The Abduction of Europa (Rembrandt)

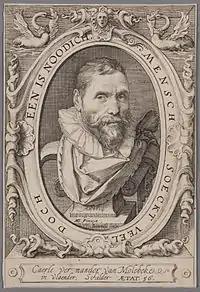
"Karel van Mander", from "Het schilder-boeck", 1604

Art historians, like Mariët Westermann and Gary Schwartz interpret the painting as a reference to Specx' career. The painting includes details from Ovid's story that strengthen the location of the tale as well as tie it to Specx' life. The African driver and non-European coach in the shadows to the right allude to the exotic Phoenician coast. There is a port in the background, a reference to the busy port of the Tyre. Karel van Mander looked for an applicable meaning to the work that constructed a moral concept to the classical literature. He quoted an unnamed ancient source that stated that the abducted princess was representative of "the human soul, borne by the body through the troubled sea of this world". Van Mander theorized that the bull, which is Zeus in the classical tale, is really the name of a ship that bore Europa from her eastern home of Tyre to the western continent that adopts her name.